Breda Ba.64

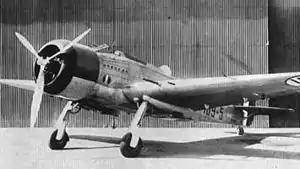

The Breda Ba.64 was an Italian single-engine ground-attack aircraft used by the "Regia Aeronautica" during the 1930s.